Clint Newton

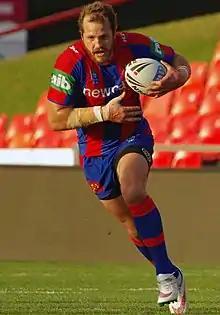

Clint Newton (born 18 June 1981) is an American born and former international rugby league footballer who played as a and . He played for the Newcastle Knights, Melbourne Storm and Penrith Panthers in the NRL, Hull Kingston Rovers in the Super League, New South Wales Country and the United States at representative level as well as also having a stint in rugby union for Avoca Beach Rugby Club on the Central Coast, NSW.